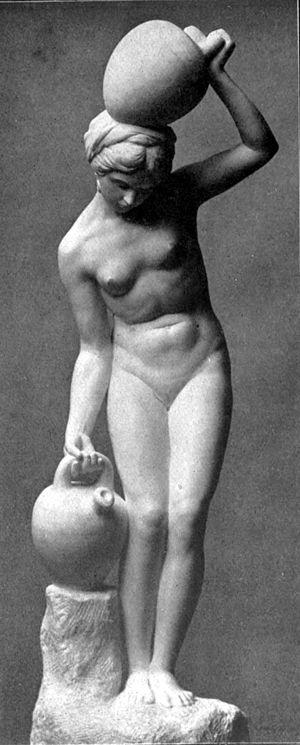
Porteuse de cruches